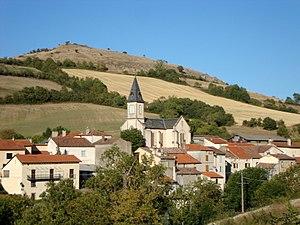
Saint-Jean-d'Alcapiès est une commune française située dans le département de l'Aveyron, en région Occitanie.